Averno (wrestler)

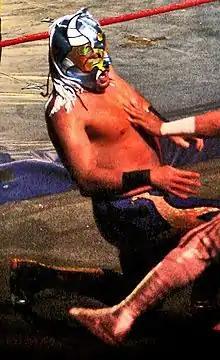
Averno during a match

On May 17, 2014, Averno made his debut for Lucha Libre AAA Worldwide (AAA), joining the "rudo" stable "La Sociedad". In a main event six-man tag team match, Averno teamed with Chessman and Pentagón Jr. to defeat Cibernético, Fénix and Psycho Clown, pinning Fénix for the win. After the match, Averno was attacked by an unnamed "mysterious wrestler", portrayed by his old rival Místico. On September 26, Averno and Chessman came together with Cibernético to reform the "Los Hell Brothers" stable, with Averno replacing former member Charly Manson for this incarnation of "Los Hell Brothers". In February 2015, "Los Hell Brothers" officially joined "La Sociedad". On June 14, 2015, at Verano de Escándalo, Averno won his first title in AAA, when "Los Hell Brothers" captured the AAA World Trios Championship. At "Triplemanía " XXIII "Los Hell Brothers" successfully defended the AAA World Trios Championship in a Steel Cage match, defeating the trios of Fénix and "Los Güeros del Cielo" (Angélico and Jack Evans) and "Los Perros del Mal" (El Hijo del Fantasma, Pentagón Jr., El Texano Jr.) In late 2015 Cibernético left AAA, which forced AAA to strip "Los Hell Brothers" the trios championship on January 6, 2016. On January 22 at "Guerra de Titanes", Averno and Chessman won the vacant AAA World Tag Team Championship. However, immediately afterwards, "La Sociedad" turned on the two and expelled them from the group. "Los Hell Brothers" subsequently made several successful title defenses and began bragging about how there were no challengers left for them to deal with, that "no man" could defeat them. In the spring of 2016 sisters-turned-rivals Mari Apache and Faby Apache reunited as Mari returned to the "tecnico" side and started to team up with her sister on a regular basis. At that point in time the Apaches challenged "Los Hell Brothers", demanding that they put the tag team championship on the line, a challenge that Averno and Chessman turned down, acting very dismissing and sexist in the process. During the July 8 AAA Television taping Averno and Chessman dressed up as a pair of frumpy women as they mocked "Los Apaches". At the subsequent taping "Los Apaches" distracted Averno and Chessman during a title defense against Jack Evans and Angélico, which lead to Averno and Chessman losing the tag team championship. Afterwards it was announced that Averno and Chessman had finally agreed to face "Los Apaches" at "Triplemanía" XXIV. The match at "Triplemanía" XXIV ended in a no-contest after Chessman and Averno hit the Apaches with fluorescent light tubes, causing Gran Apache to come to their aid. Averno and Chessman then paired up with Ricky Marvin to form a new trio named OGT, winning the AAA World Trios Championship on November 4. They lost the title to El Apache, Faby Apache and Mary Apache on March 5, 2017, when Marvin was defeated by Faby in a singles match.